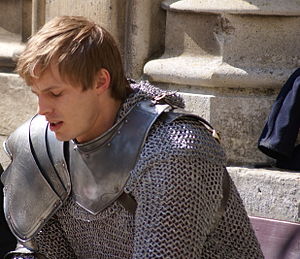
Bradley James / Karriere
Bradley James under indspilning af Merlin i 2010
Bradley James er en engelsk skuespiller. Han havde sin tv-debut i tv-serien Lewis i 2008 og er bedst kendt for sin rolle som Prins Arthur i tv-serien Merlin.